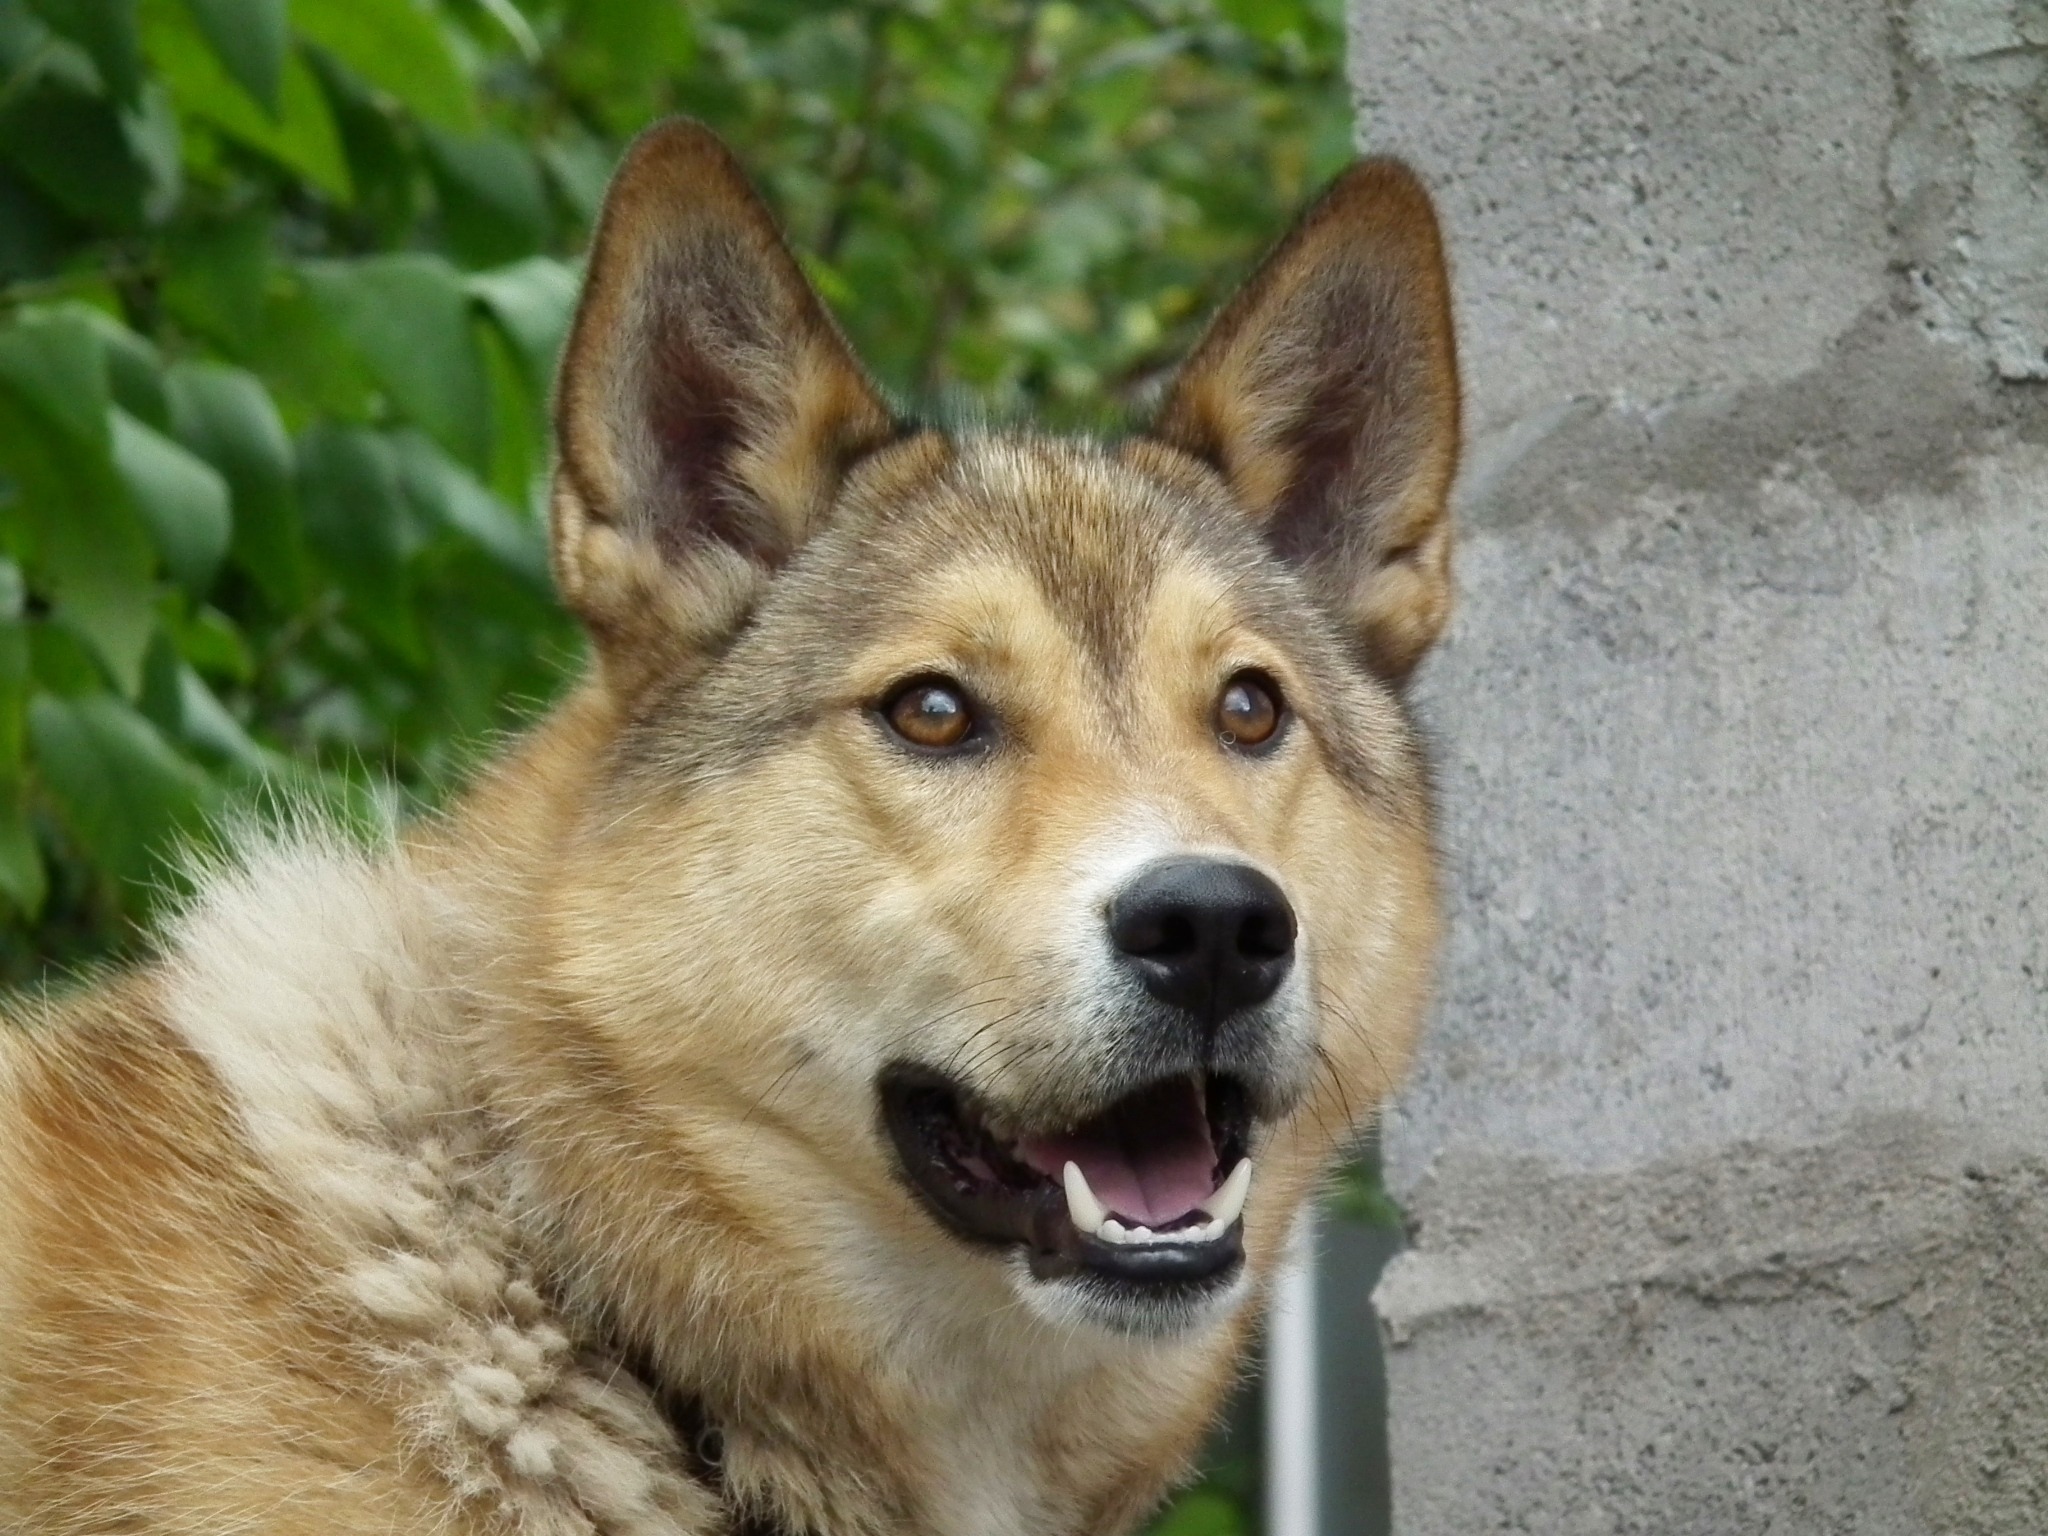
view, puppy, dog, portrait, mammal, wolf, pets, animals, vertebrate, redhead, dog breed, man's best friend, laika, shikoku, dingo, street dog, dog like mammal, red wolf, saarloos wolfdog, wolfdog, czechoslovakian wolfdog, carnivoran, dog breed group, greenland dog, east siberian laika, west siberian laika, j mthund, dog crossbreeds, tamaskan dog, norwegian elkhound, northern inuit dog, native american indian dog, east european shepherd, eurasier